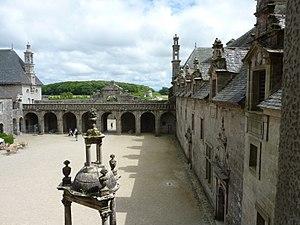
Le château de Kerjean est un château sur la commune de Saint-Vougay, dans le département français du Finistère. Il est classé au titre des monuments historiques par arrêté du 29 avril 1911. Témoignage de la Bretagne prospère, la forteresse de Kerjean est un des plus beaux exemples d’architecture de style Renaissance du pays de Léon.